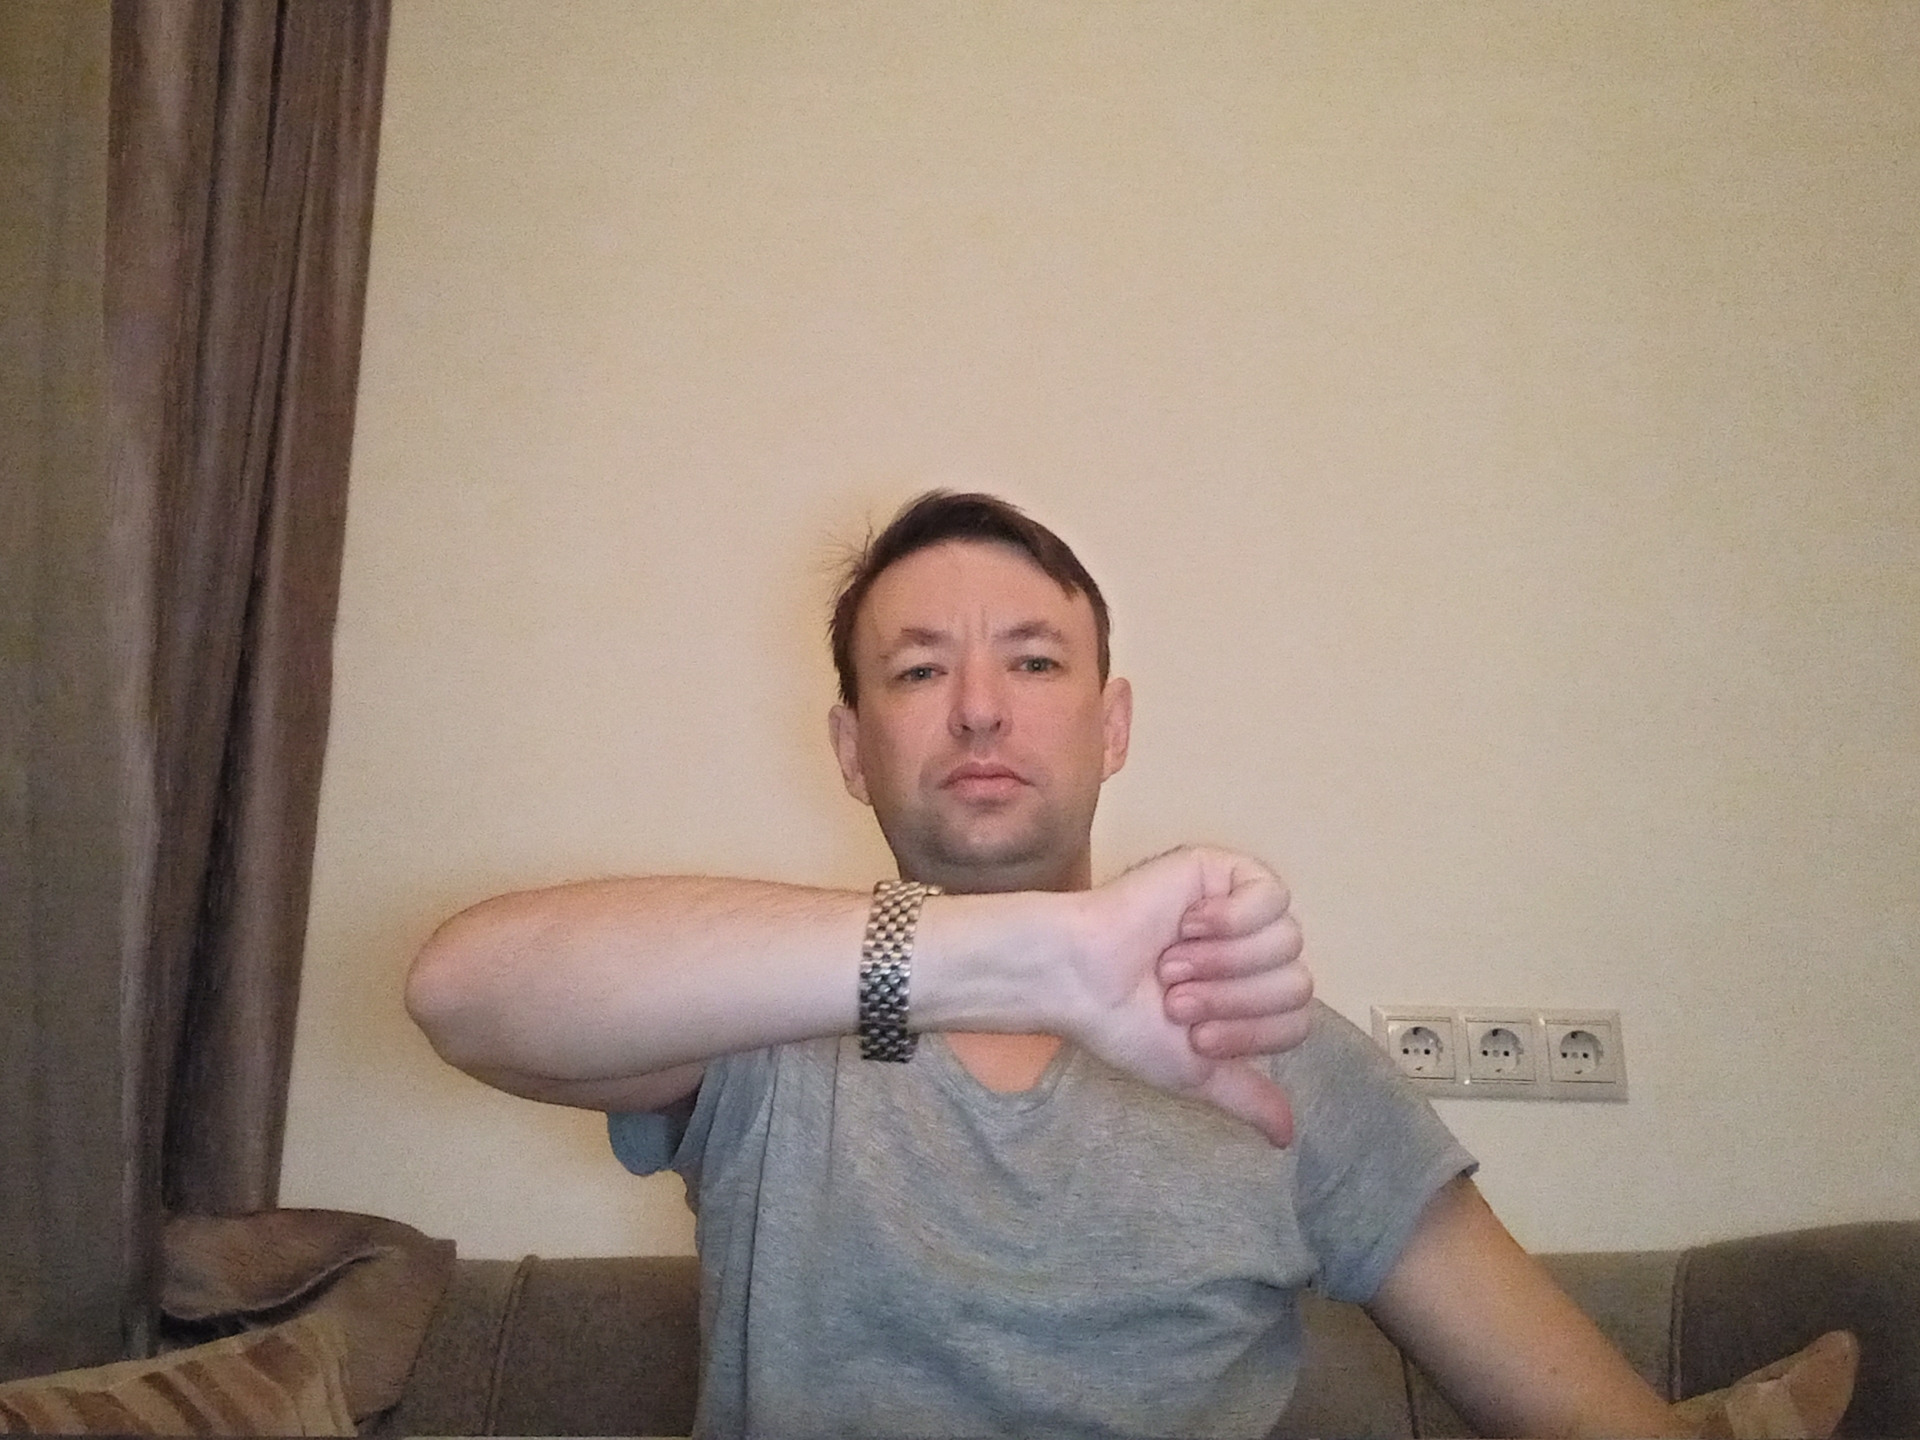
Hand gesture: dislike